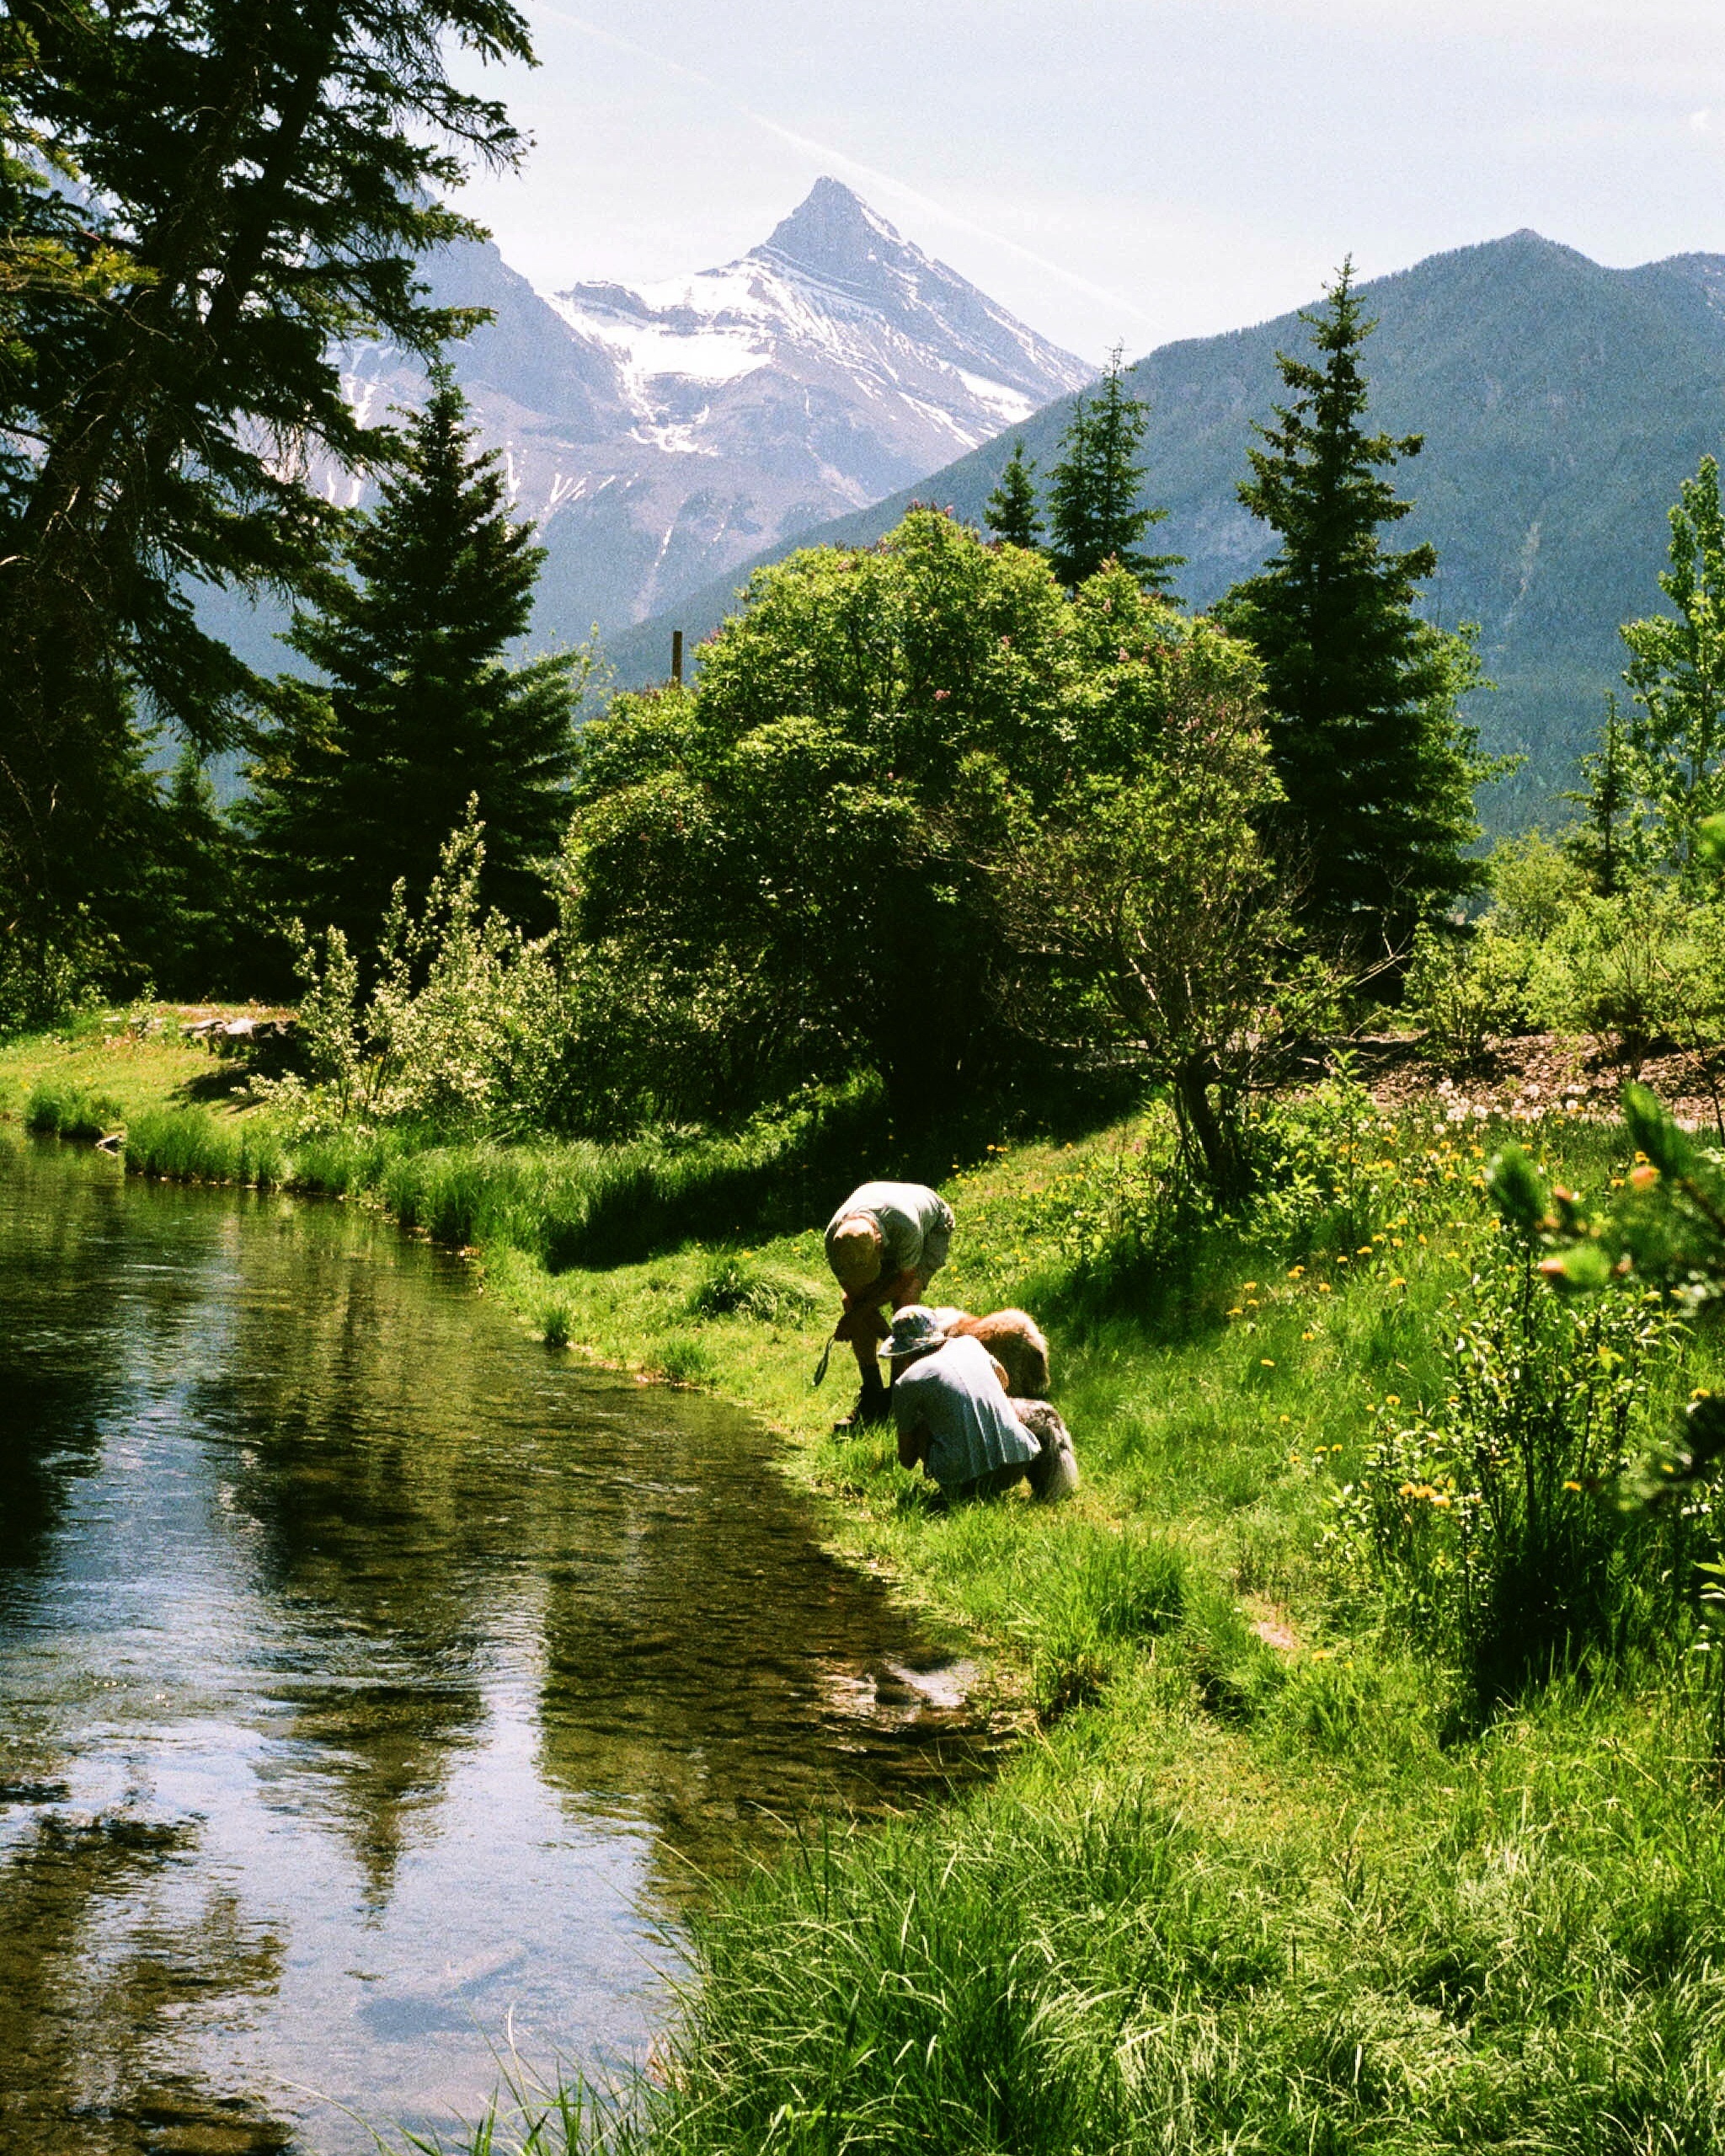
tree, nature, forest, wilderness, walking, mountain, hiking, trail, meadow, lake, adventure, mountain range, stream, ridge, backpacking, woodland, mountainous landforms